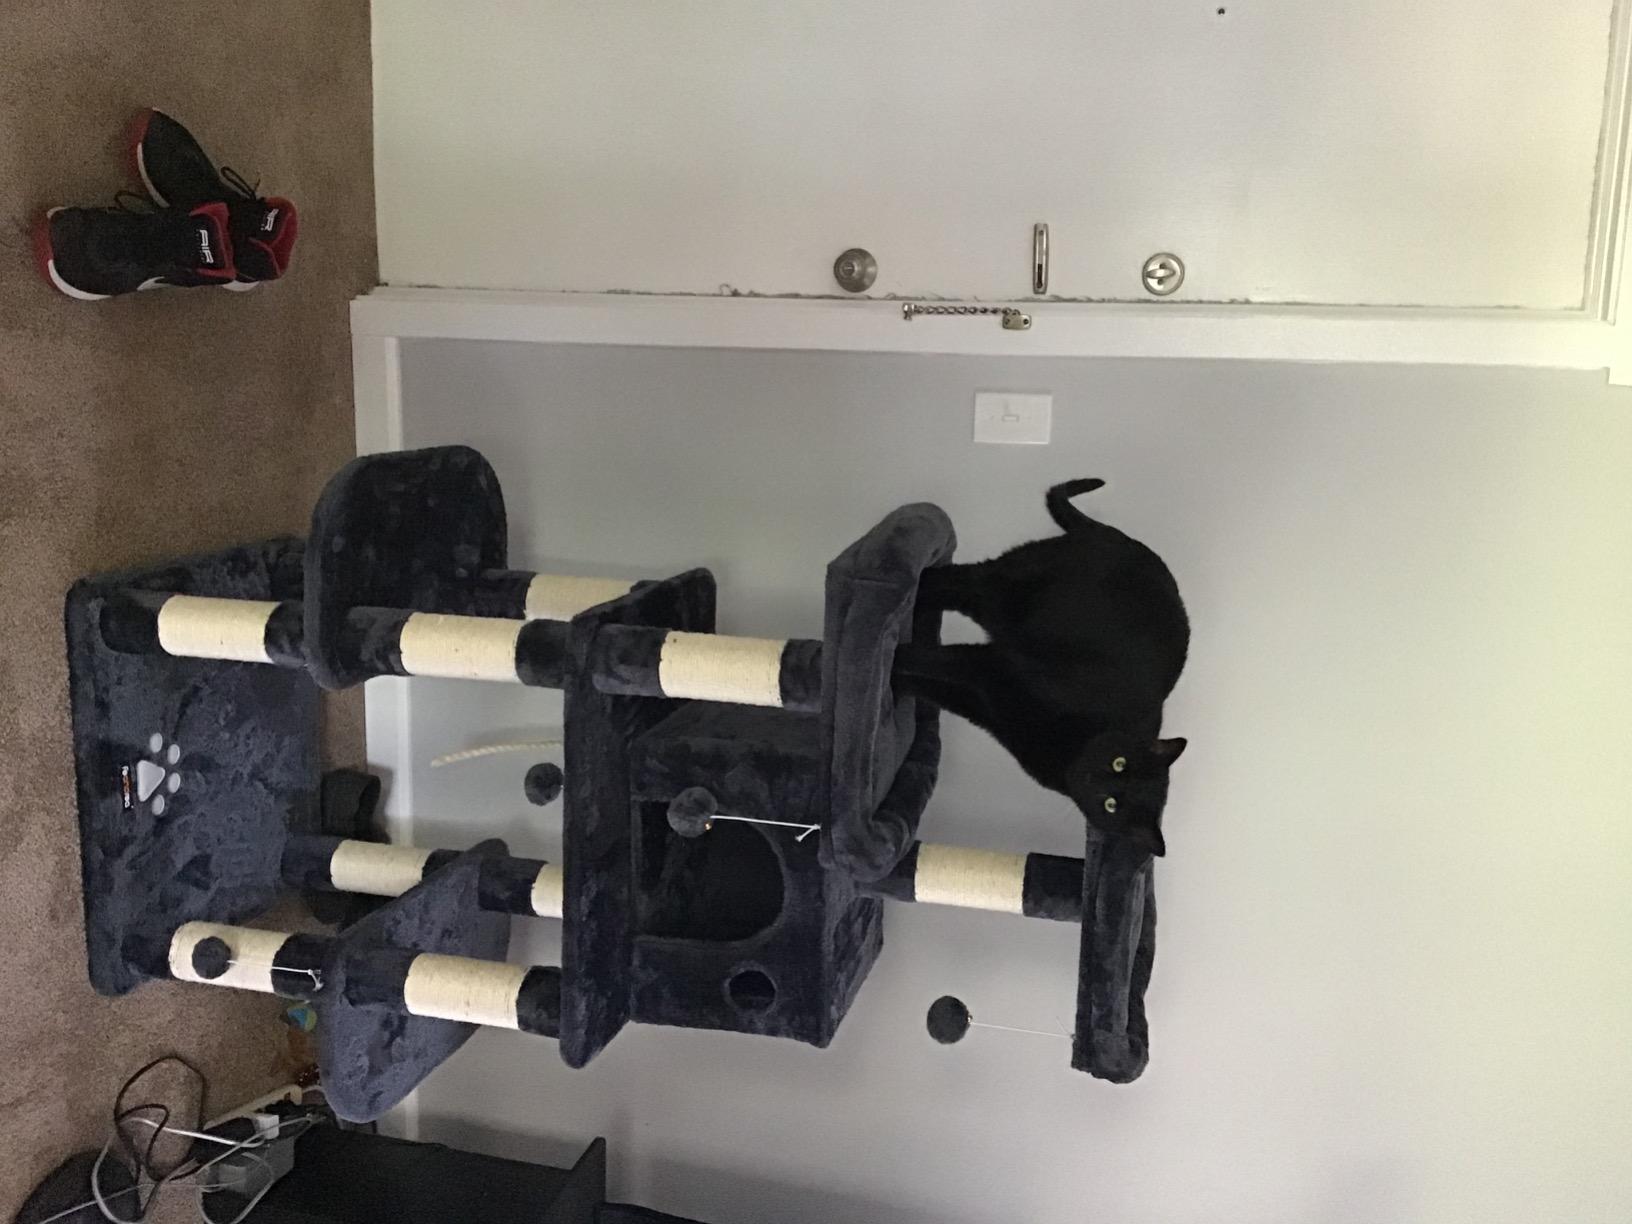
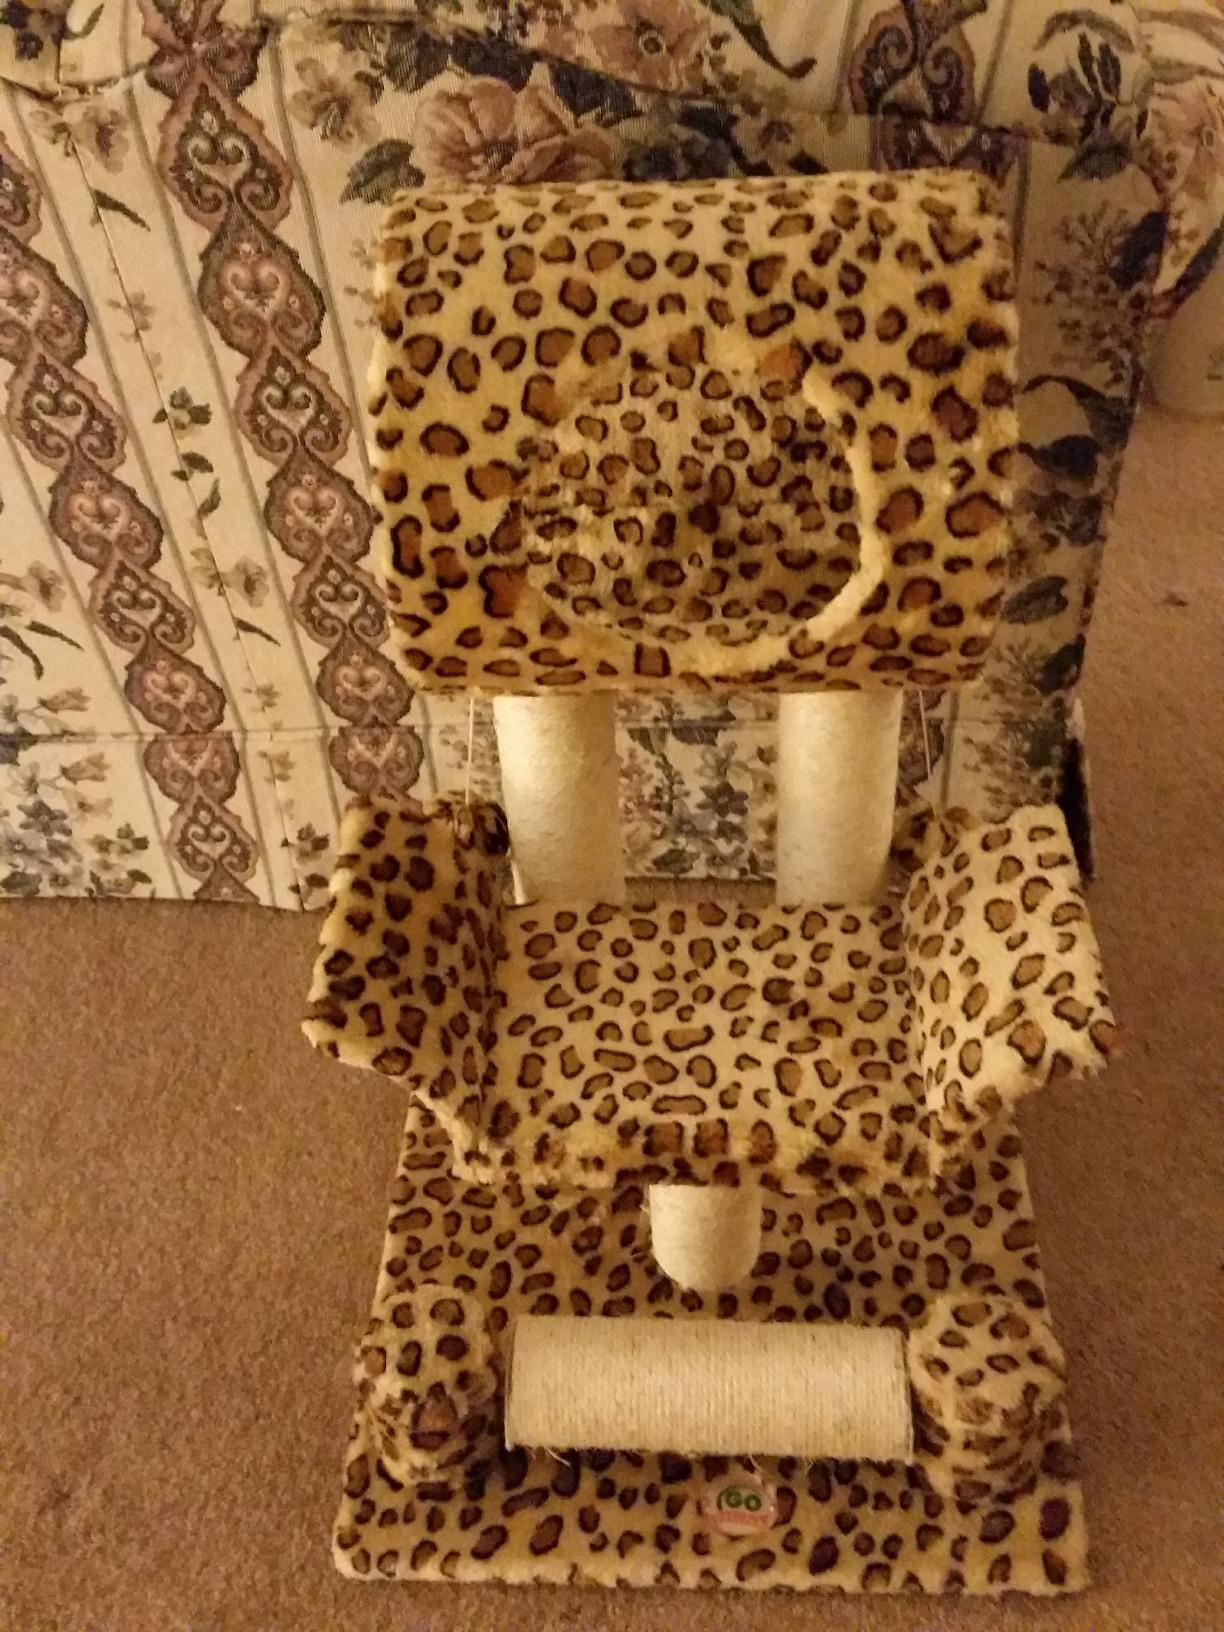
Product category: items_cat tree
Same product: no